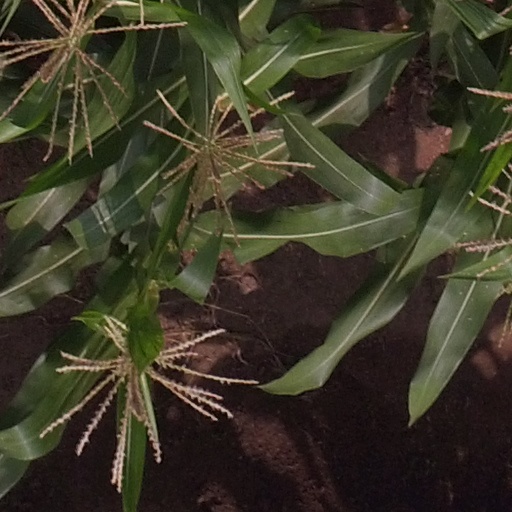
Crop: maize; corn